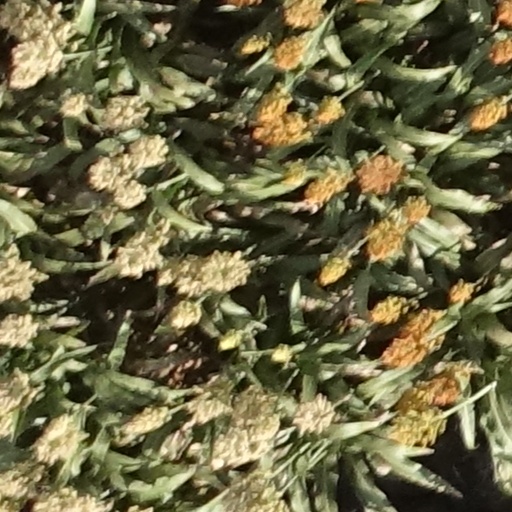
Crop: sorghum